SMS Prinz Eugen (1912)

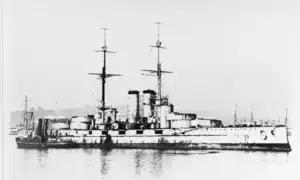
"Prinz Eugen" in Toulon in 1920 as a target ship. Note the guns removed from her turrets

The Armistice of Villa Giusti, signed between Italy and Austria-Hungary on 3 November 1918, refused to recognize the transfer of Austria-Hungary's warships to the State of Slovenes, Croats and Serbs. As a result, on 4 November 1918, Italian ships sailed into the ports of Trieste, Pola, and Fiume. On 5 November, Italian troops occupied the naval installations at Pola. While the State of Slovenes, Croats and Serbs attempted to hold onto their ships, they lacked the men and officers to do so as most sailors who were not South Slavs had already gone home. The National Council did not order any men to resist the Italians, but they also condemned Italy's actions as illegitimate. On 9 November, all remaining ships in Pola harbor had the Italian flag raised. At a conference at Corfu, the Allied Powers agreed the transfer of Austria-Hungary's Navy to the State of Slovenes, Croats and Serbs could not be accepted, despite sympathy from the United Kingdom.